Geology of the Massif Central

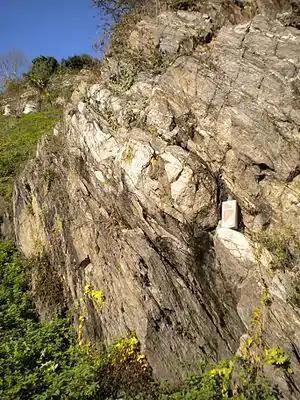
Neoproterozoic paragneis of the Arverne domain near Nontron, Dordogne. The light-coloured graywacke layer is boudinaged and dips steeply to the NNE.

The Arverne domain is structurally the lowermost domain with parautochthonous character. It surrounds basement highs like the Saint-Mathieu dome, the Sussac dome or the enormous Plateau de Millevaches. All these tectonic windows into the lower basement are situated in the nonvolcanic western section. More continuous outcrops of the Arverne domain can be found in the Auvergne (thence the name), the western Marche, the northern Morvan, the Lyonnais and the Livradois (Haut-Allier).